Morvant

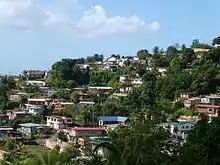
Morvant

Morvant (pronounced, in the local English dialect, "mor-vuh") is a community in Trinidad and Tobago located east of Port of Spain in the region of San Juan-Laventille.